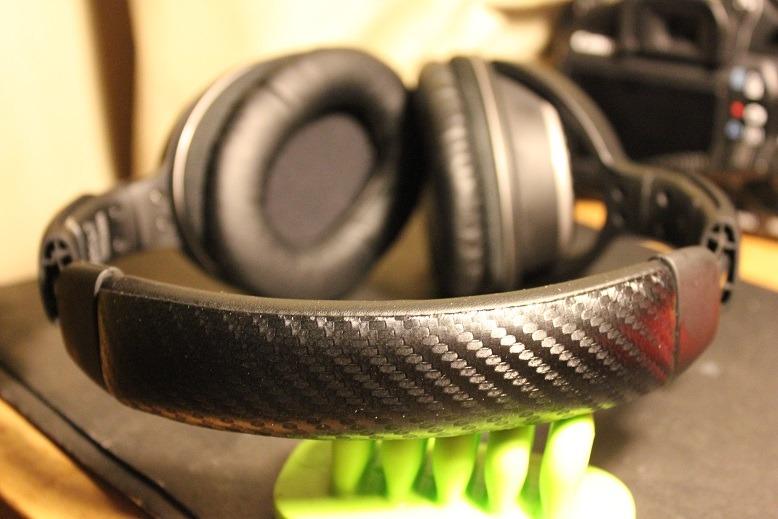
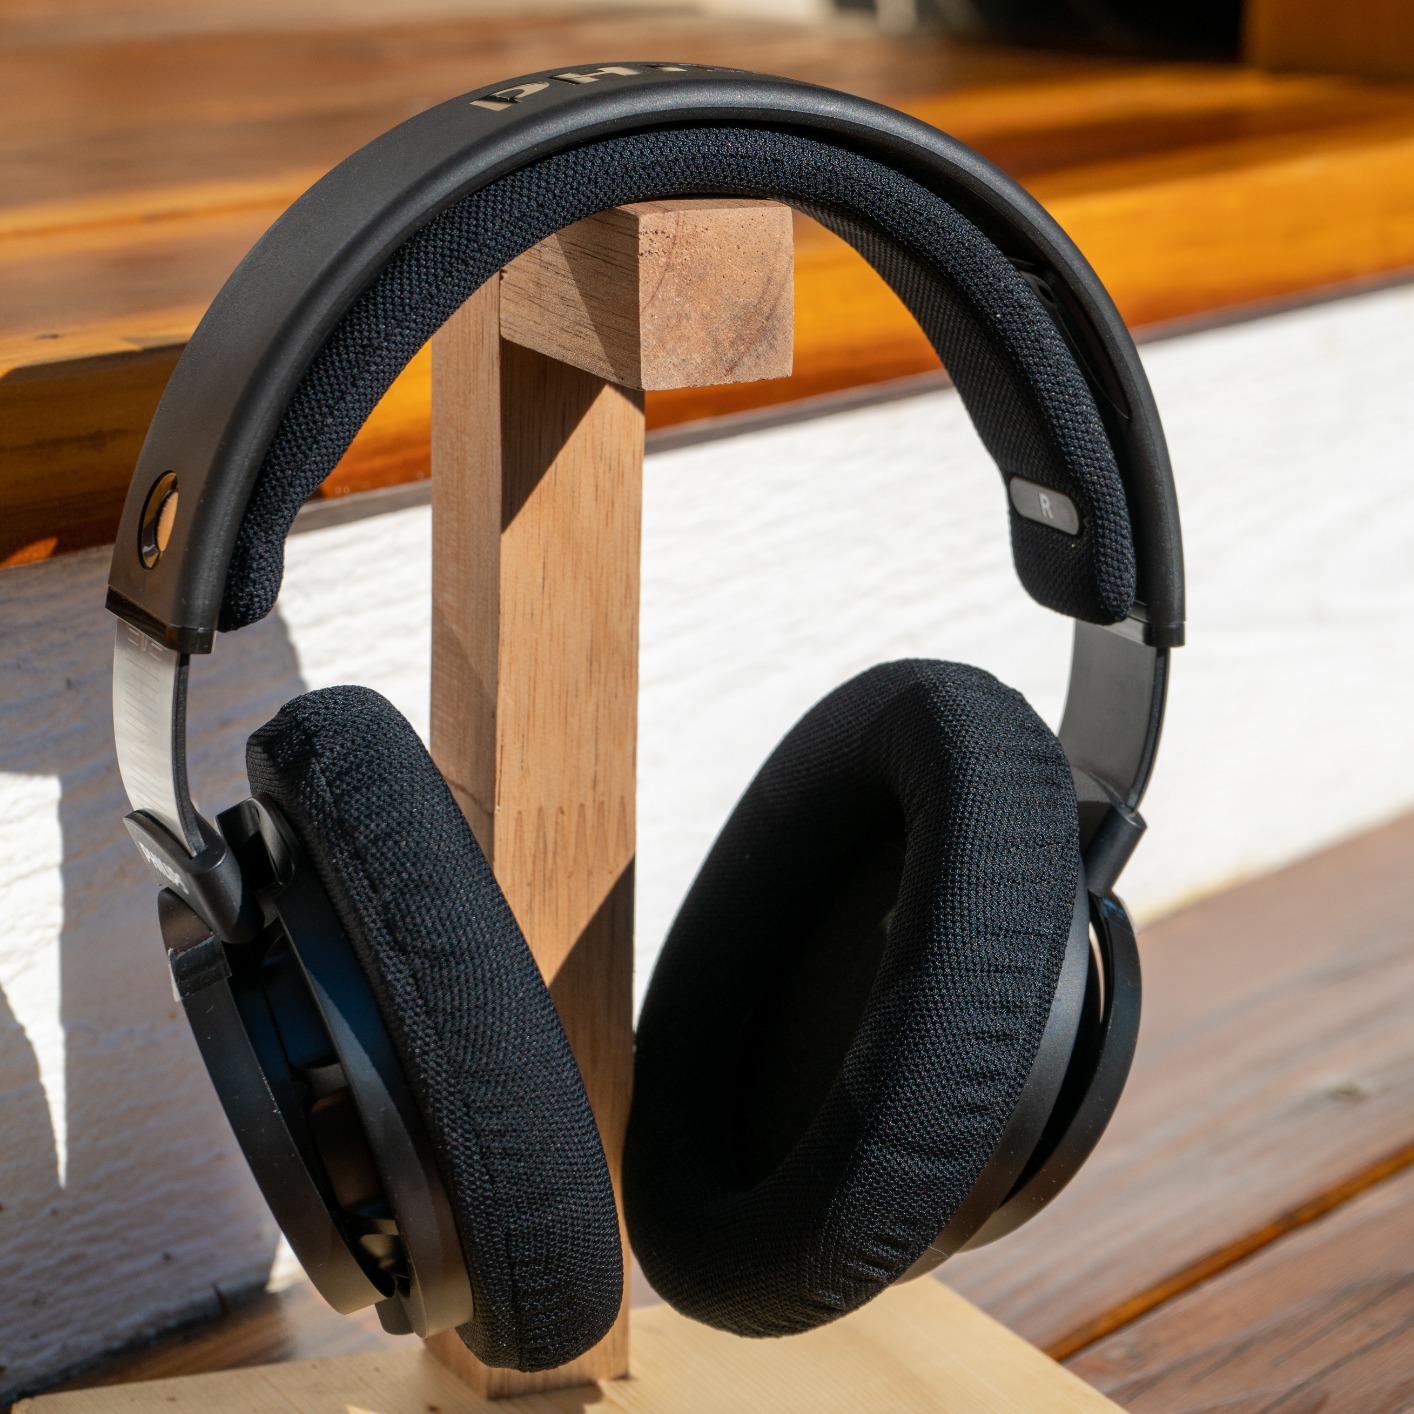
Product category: headphones
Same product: no